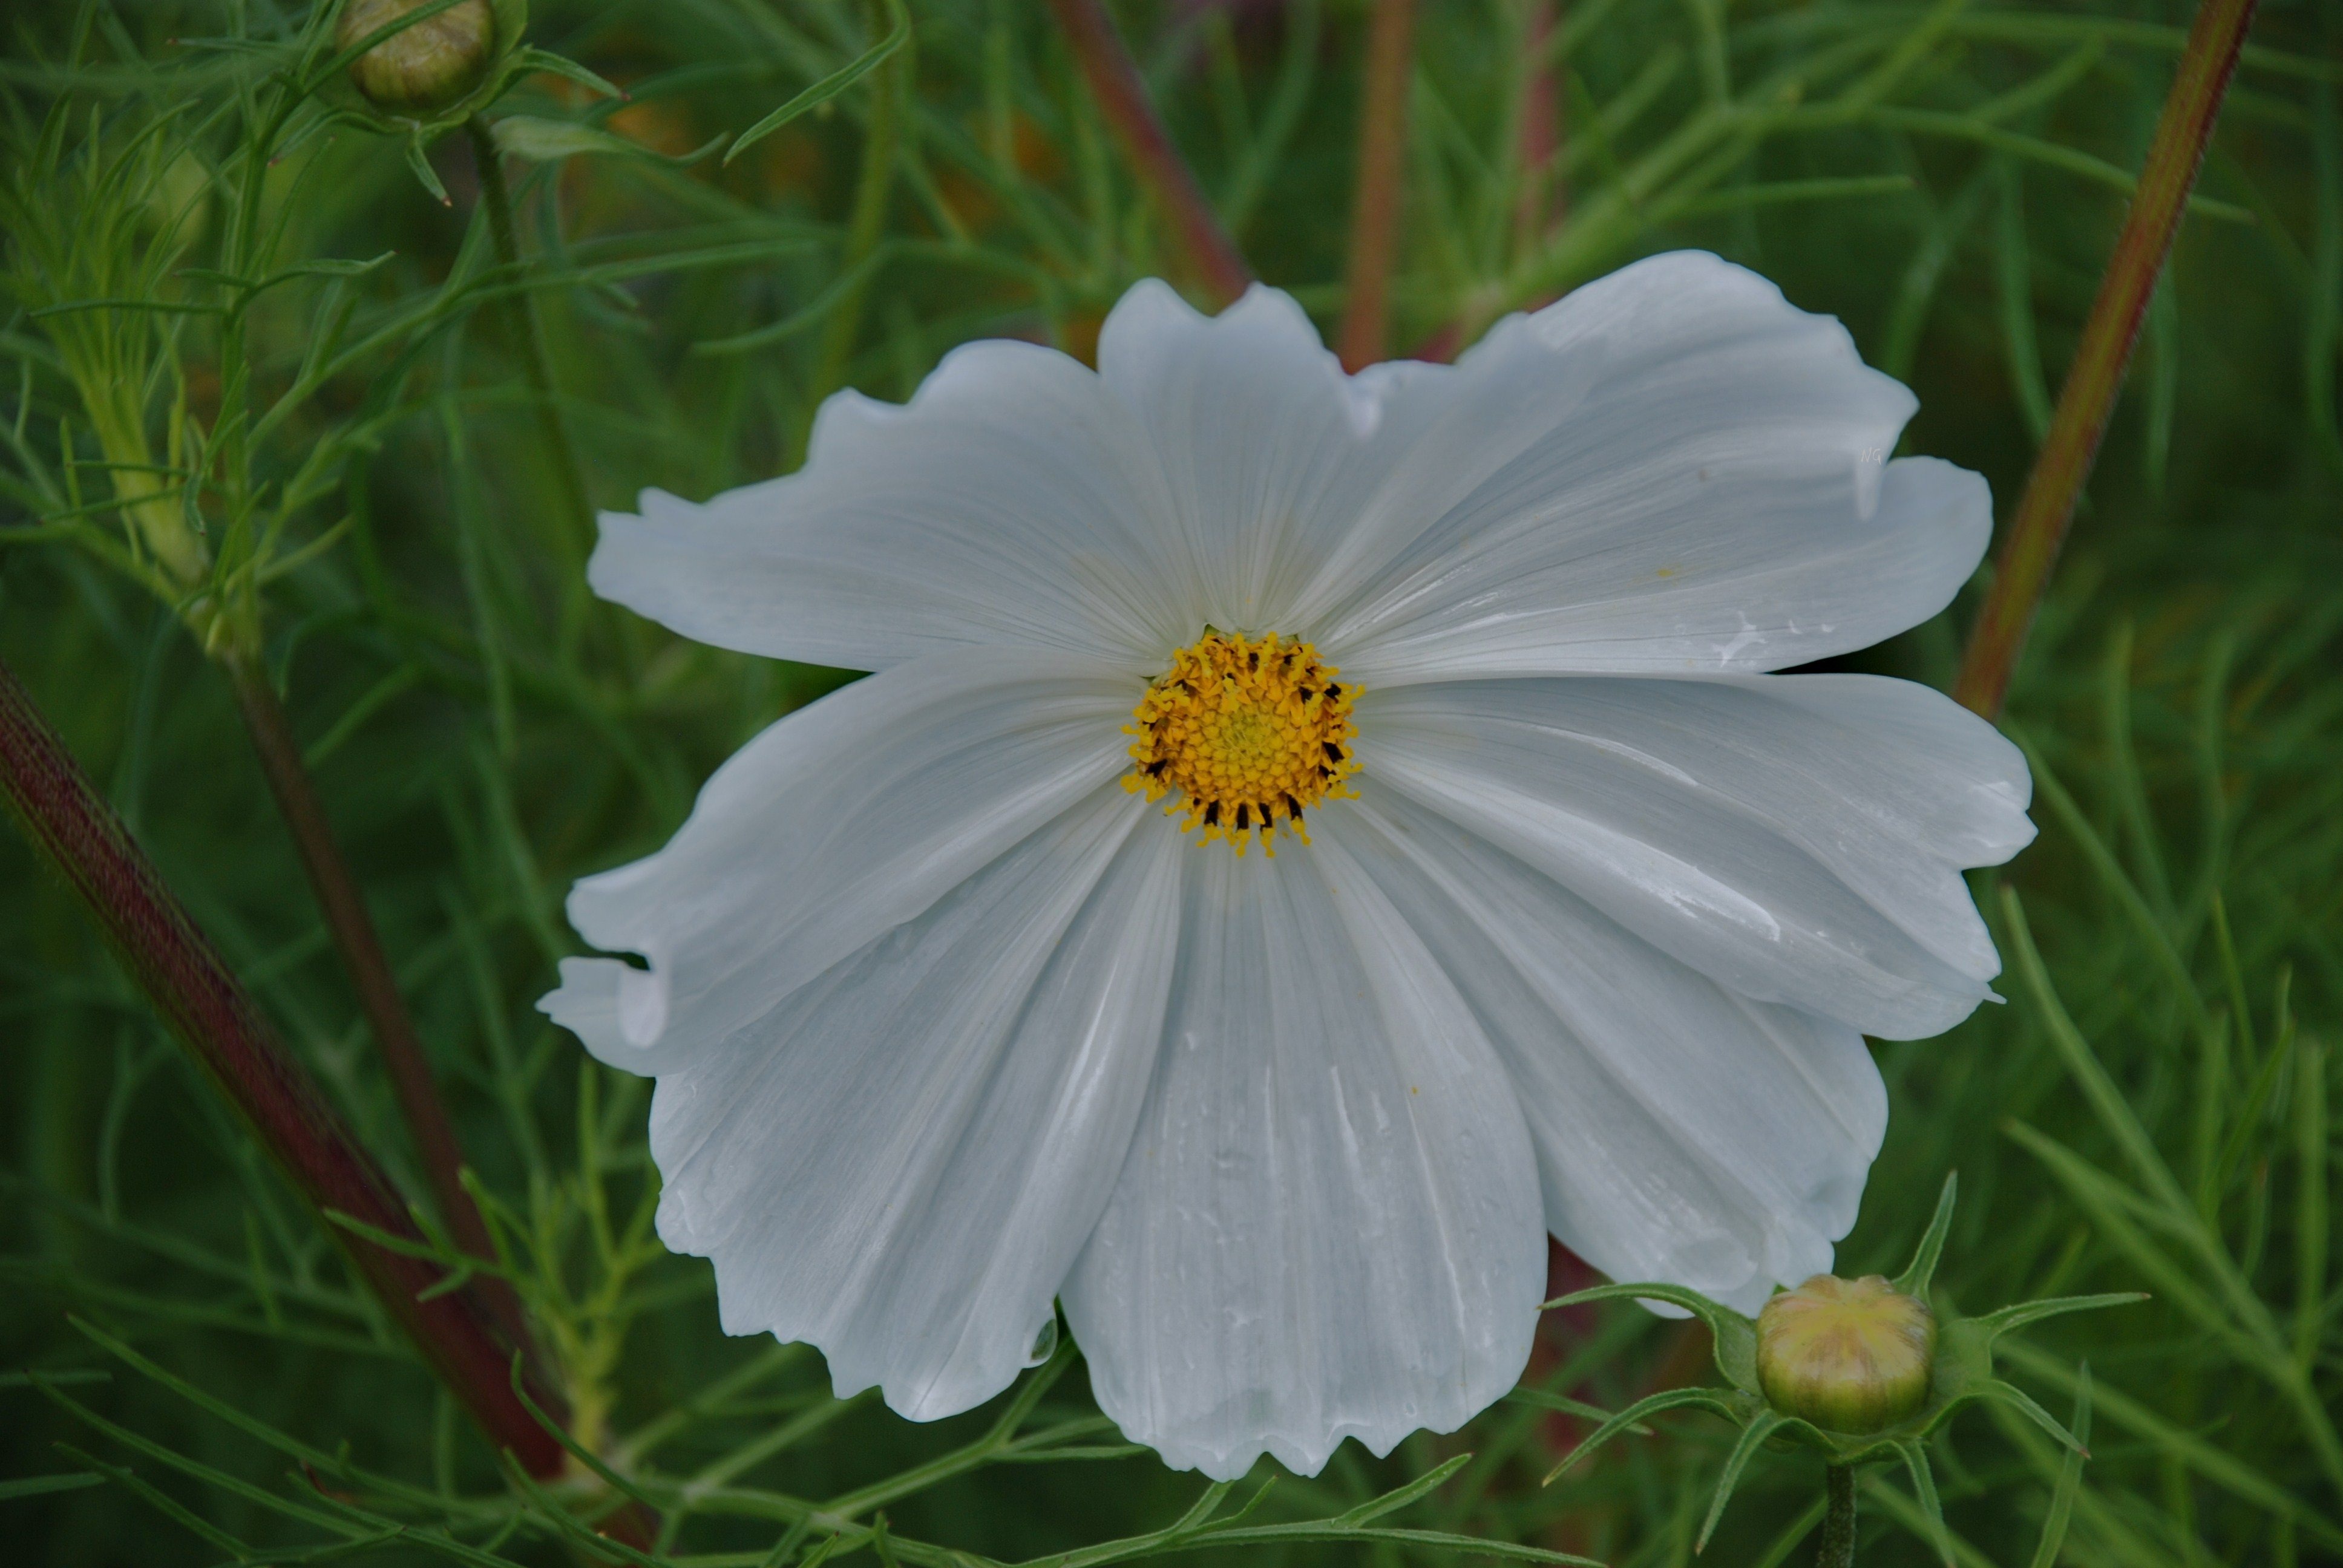
water, nature, grass, blossom, drop, plant, white, meadow, leaf, flower, petal, daisy, bouquet, green, park, botany, garden, flora, plants, wildflower, gardening, anemones, macro photography, flowering plant, daisy family, oxeye daisy, land plant, chamaemelum nobile, garden cosmos